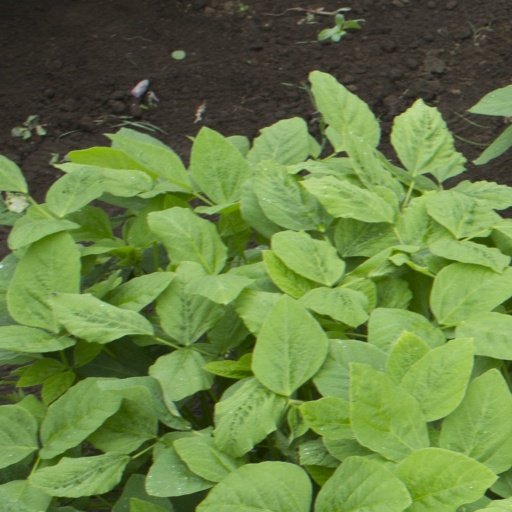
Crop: soybean